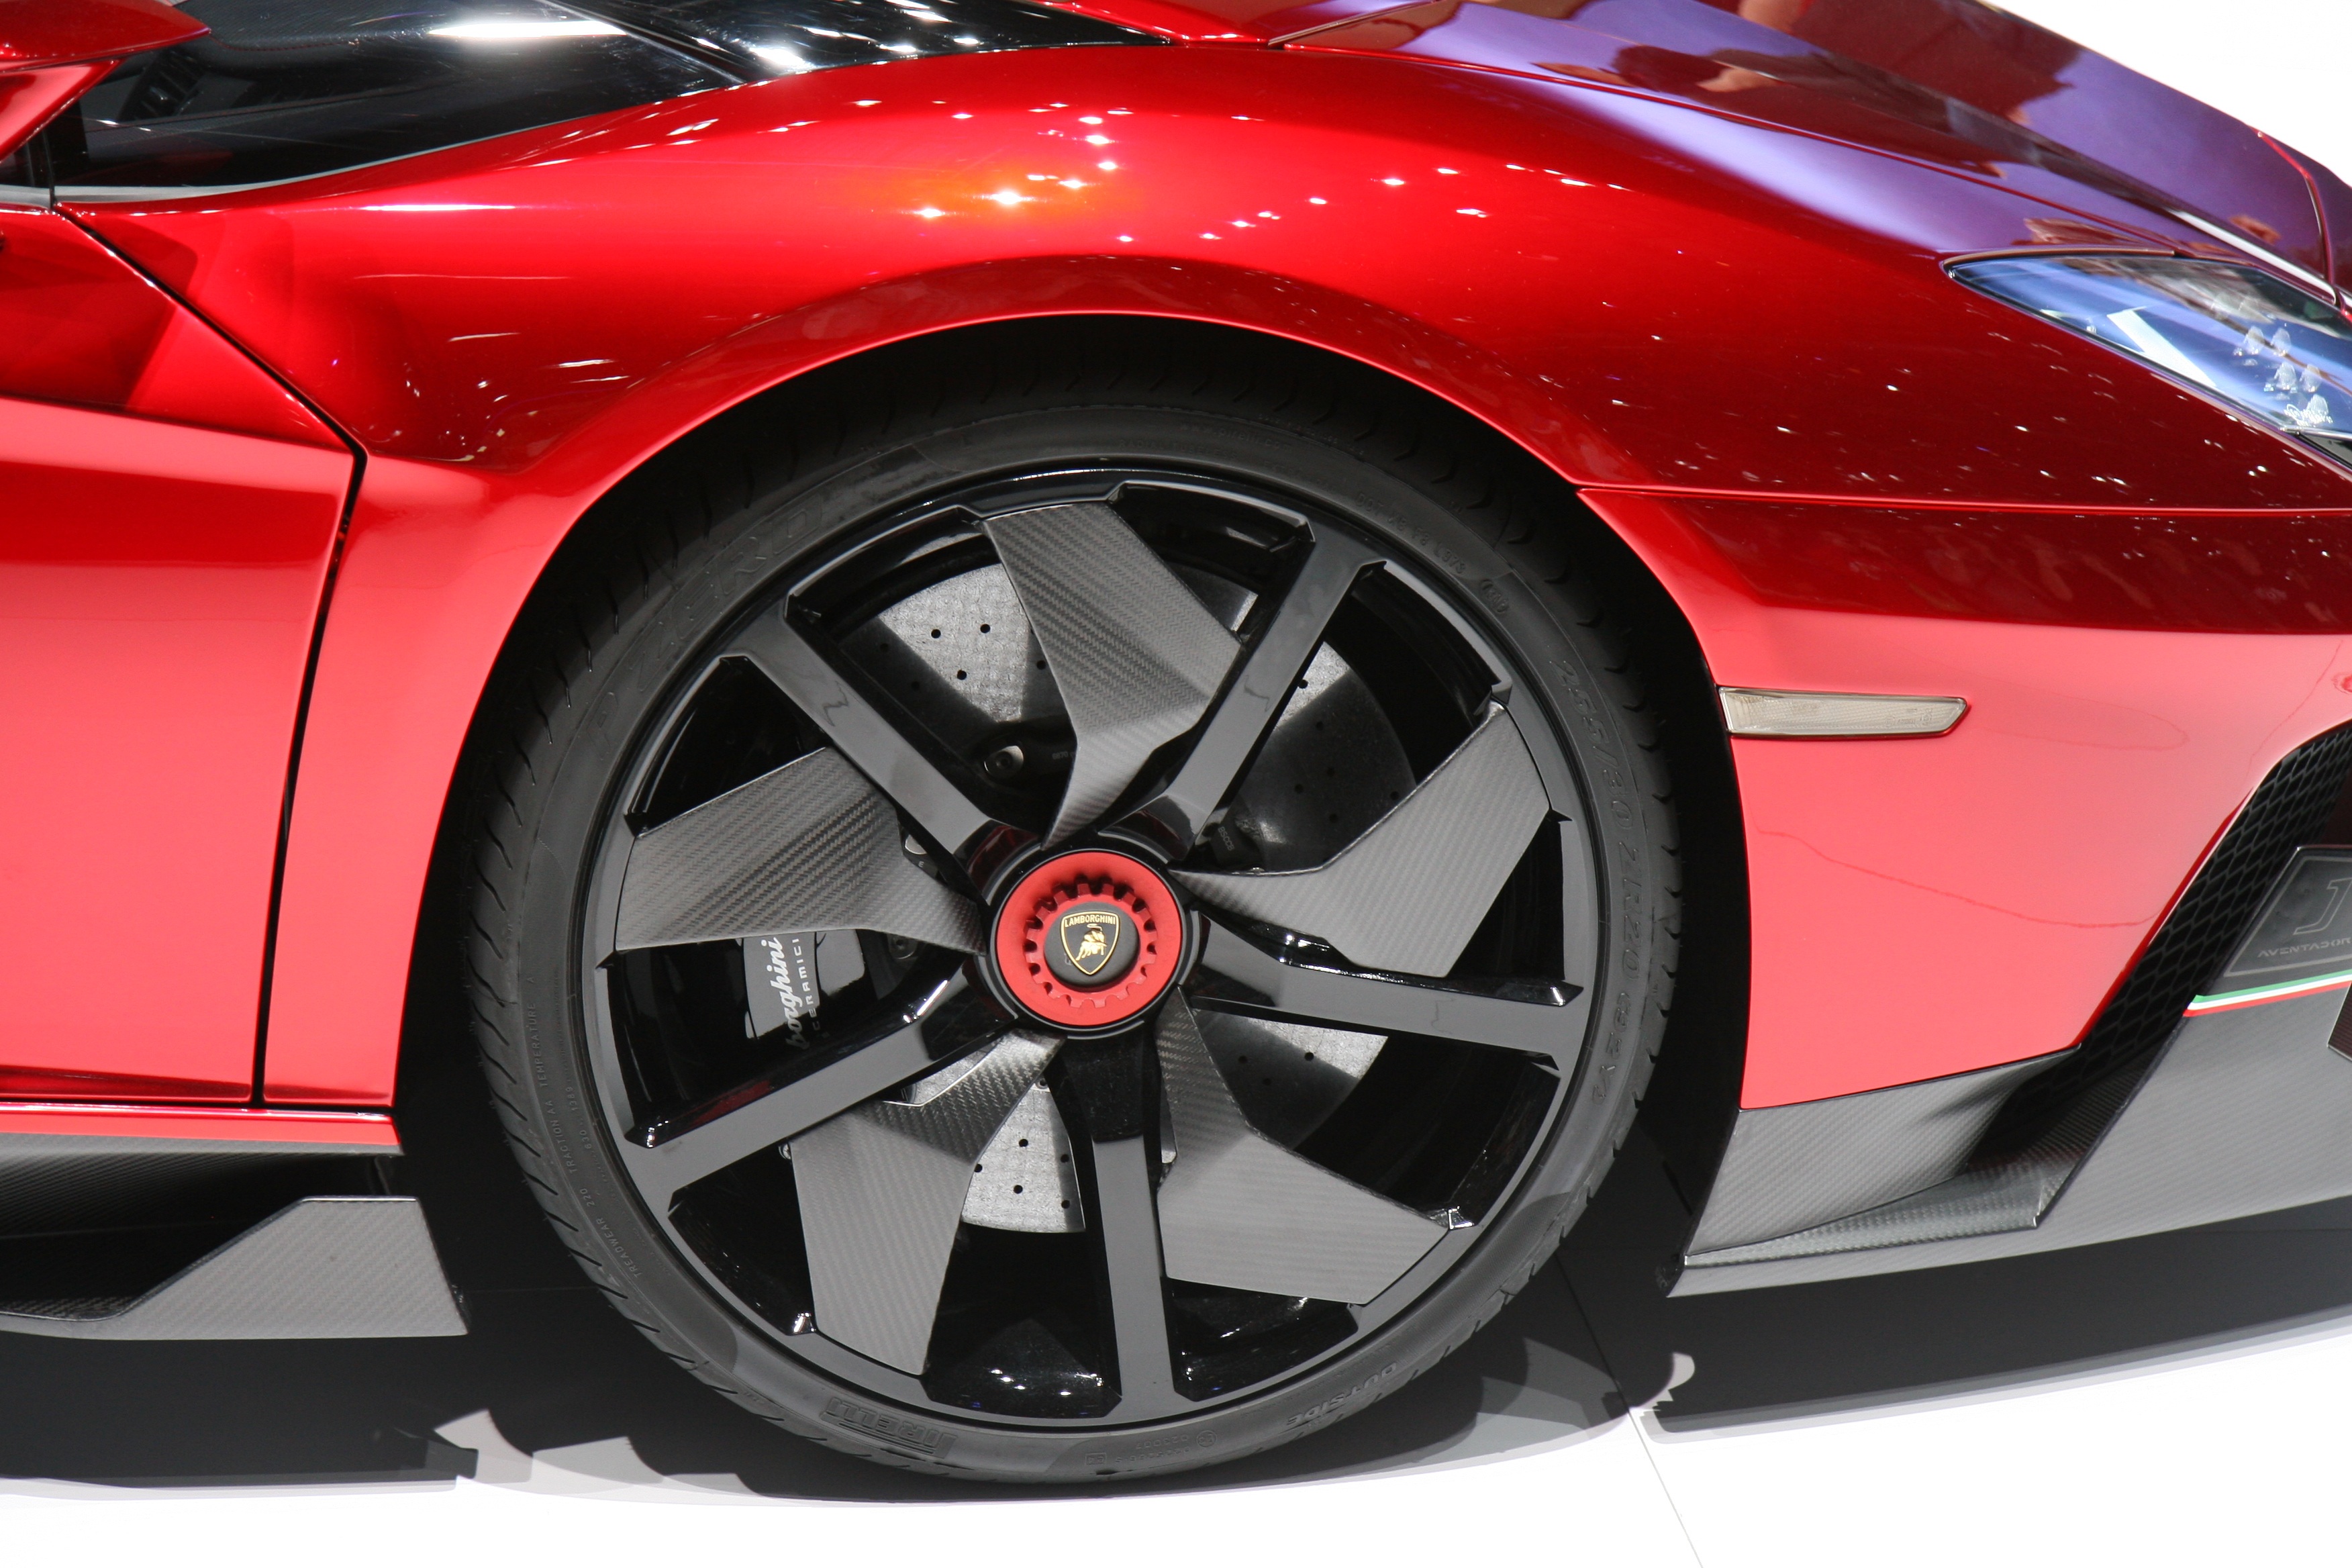
car, wheel, vehicle, auto, tire, sports car, supercar, rim, expensive, lamborghini, exclusive, land vehicle, automobile make, automotive exterior, automotive design, luxury vehicle